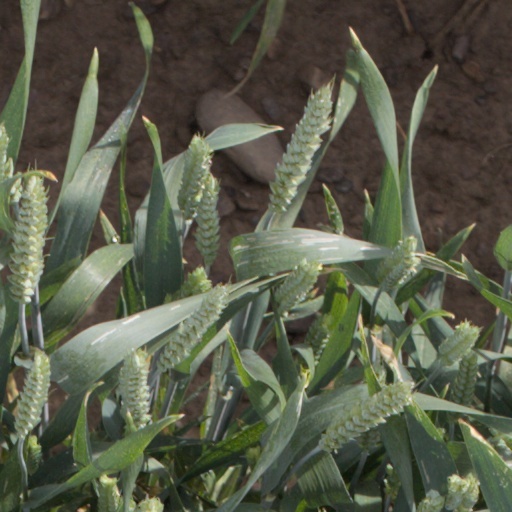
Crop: wheat